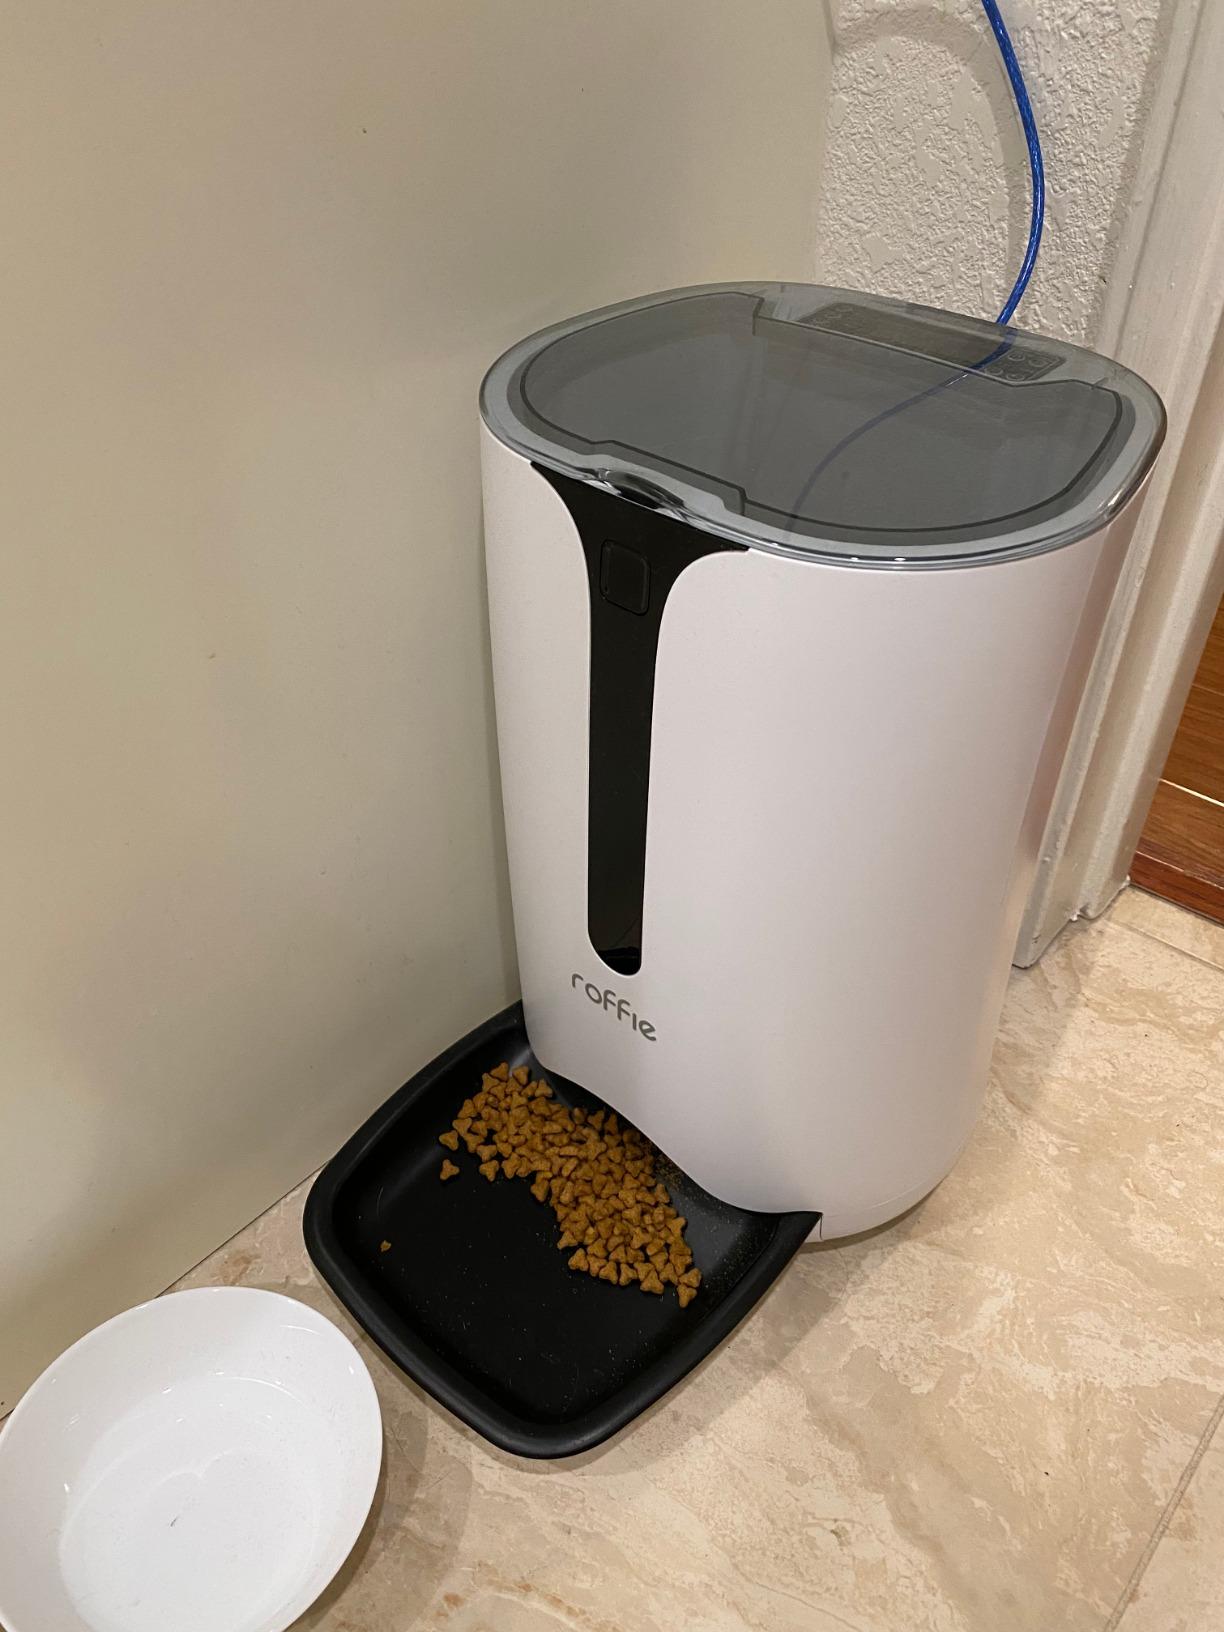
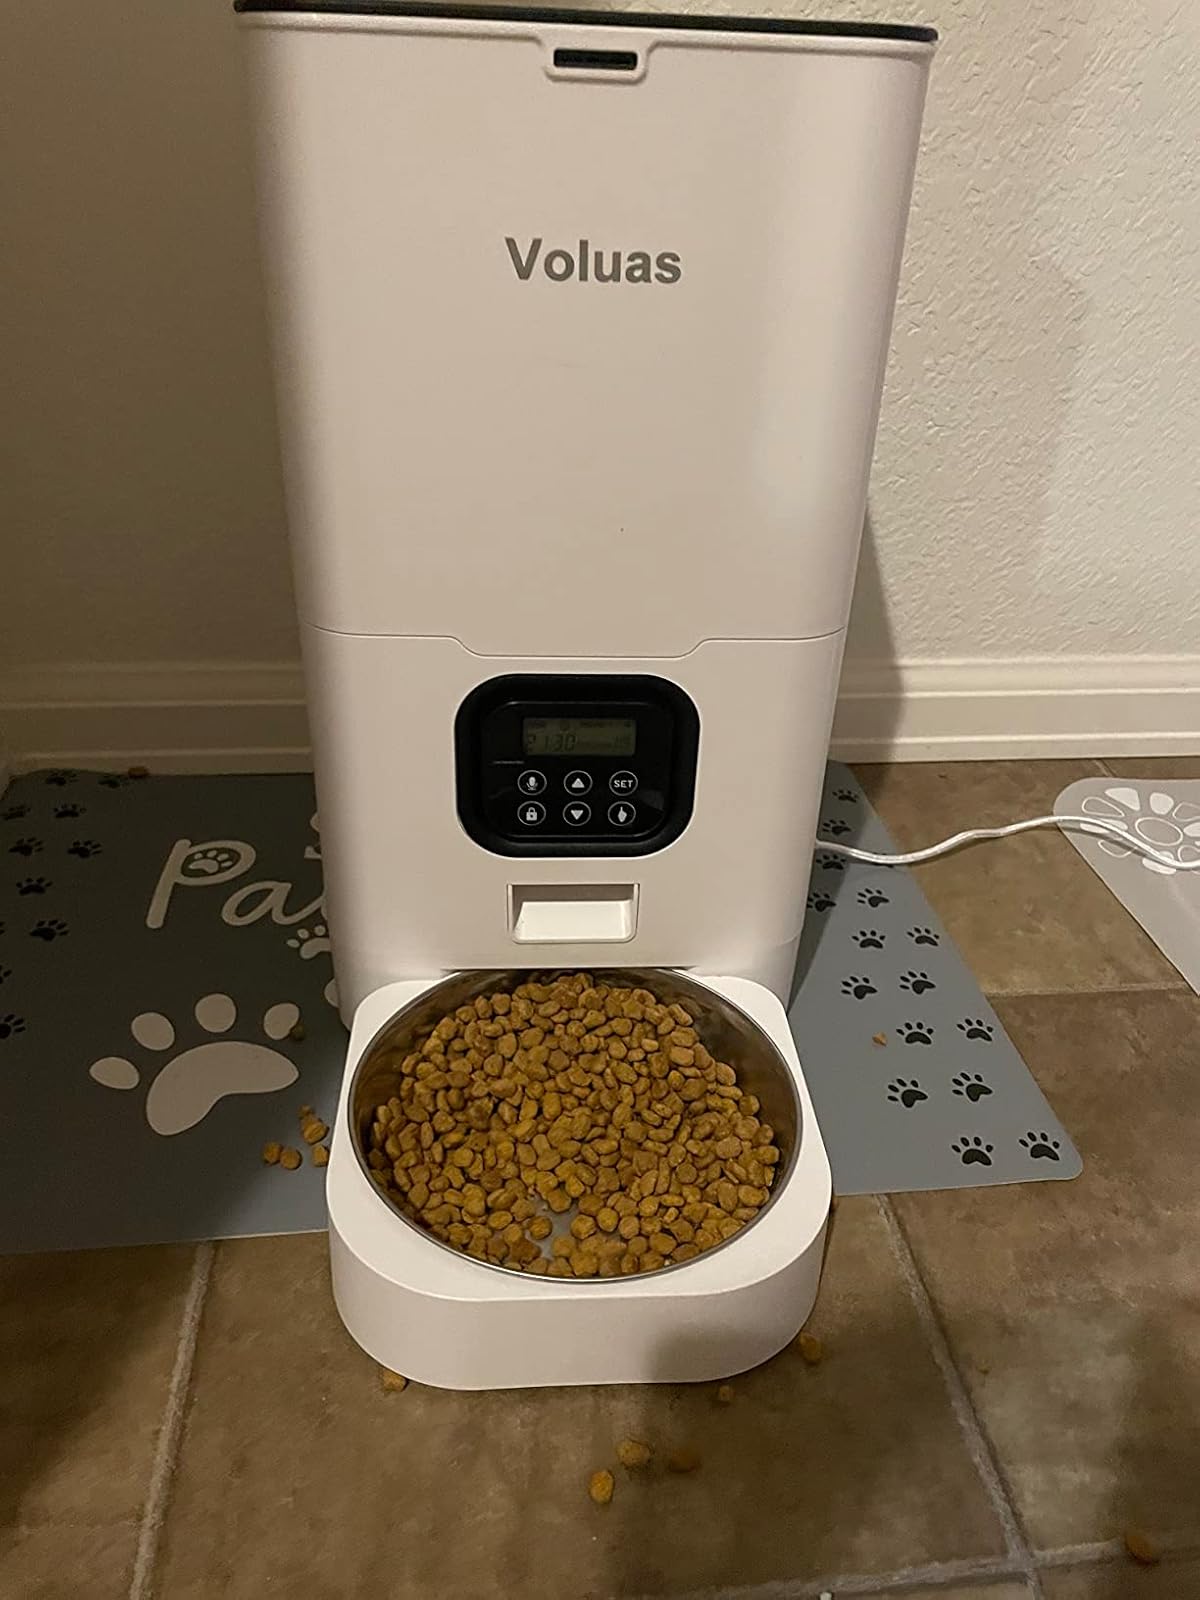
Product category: items_feeder
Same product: no